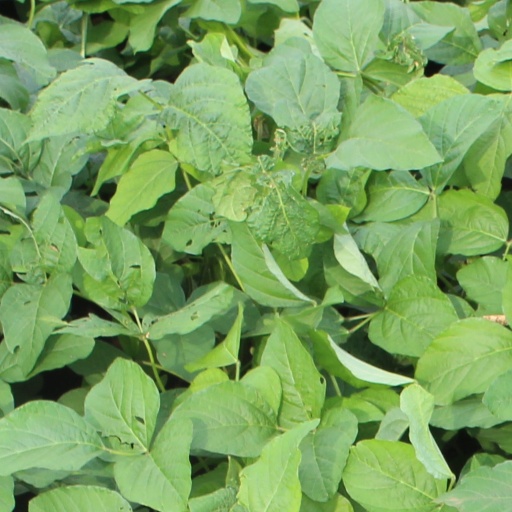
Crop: soybean